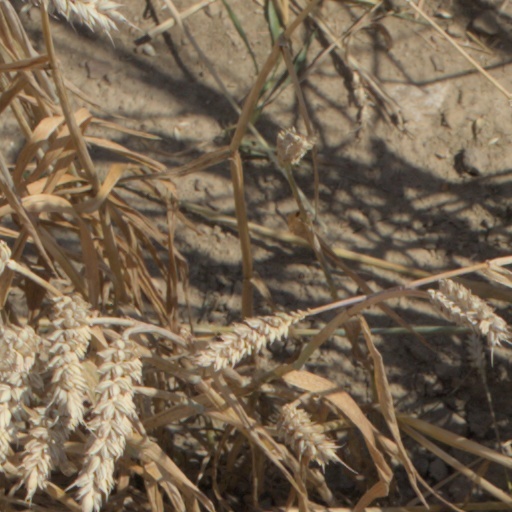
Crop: wheat